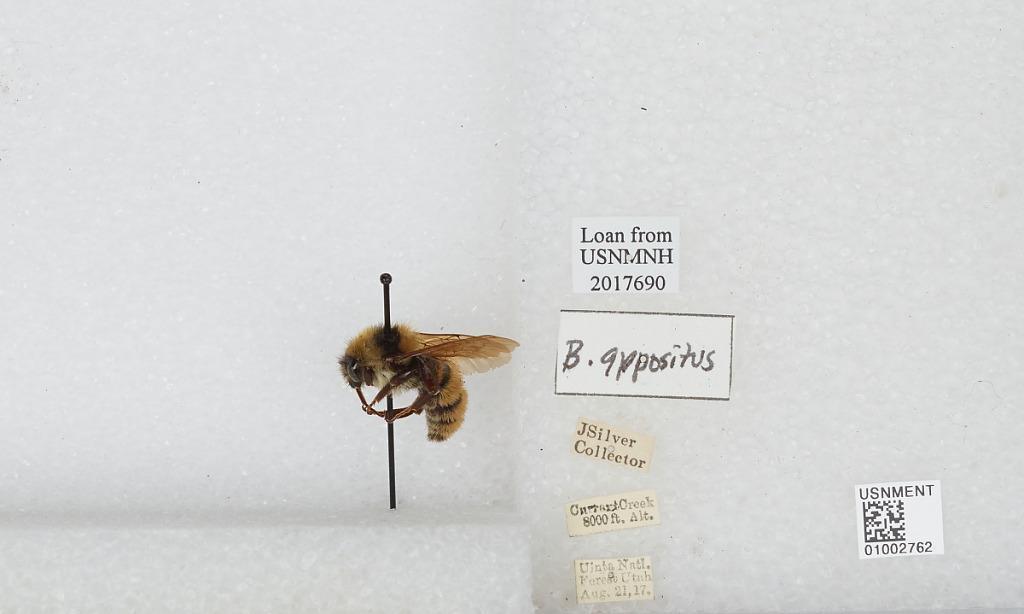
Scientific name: Bombus (Subterraneobombus) appositus Cresson
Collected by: J. Silver
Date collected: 1917-8-21
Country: United States
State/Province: Utah
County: Wasatch
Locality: Currant Creek, Uinta-Wasatch-Cache National Forest
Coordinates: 40.3561, -111.087